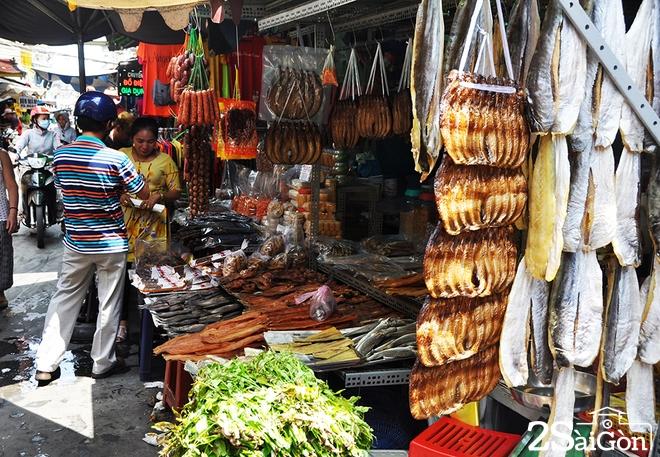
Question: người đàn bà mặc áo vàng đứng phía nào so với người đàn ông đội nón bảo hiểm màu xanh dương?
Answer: bà ấy đứng đối diện ông ấy